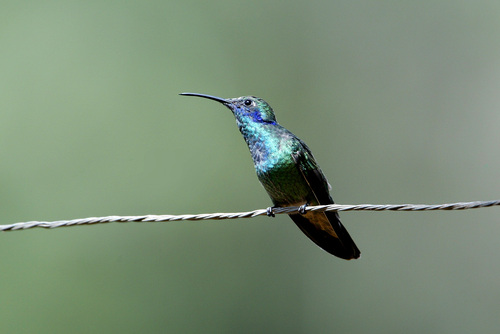
this is a colorful bird with a blue and green breast and a long pointed beak.
this blue hummingbird has a super long black beak.
this blue, black, green, and brown bird has a long pointy beak.
this tiny bird has a really long and narrow blue bill.
this bird has a long slender beak and gorgeous neon blue hues.
this bird has wings that are black and has a green and blue chest an long bill
this bird is shiny green and blue in color, with a very skinny beak.
the bird is small with a pointed bill, has a bill that is long and the body is multicolored.
this bird has a long sleek black bill and a bright blue throat and crown.
a tiny bird, with a purple throat, black wings, and a long thin bill.
Species: Green Violetear